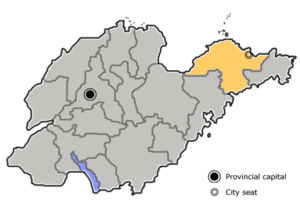
Yantai est le port de pêche le plus important de la province chinoise du Shandong. On y parle le dialecte de Yantai du mandarin Jiao Liao. Le nom occidental ancien de Chefoo ou Tchefou est considéré aujourd'hui comme incorrect, car provenant de l’île de Zhifu qui gouverna Yantai autrefois. Yantai est une ville depuis 1950. Dans les environs de Yantai, on trouve un grand nombre de rivières, dont le Wulong.